USAT McClellan

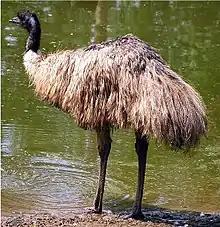
Australian exports to London aboard "Port Victor" included a shipment of emus

A couple of voyages to London reported on in 1895 give an idea of the kind of exports produced in Australia at the time. In a June 1895 voyage, "Port Victor" sailed with 73 "specially selected bullocks", although 17 died before reaching their destination. Upon arrival in Britain, it was decided to slaughter the animals as the ship had made a port of call at Malta during its voyage. The carcasses yielded an average of 122 stone each (976 lb), which was sold wholesale at between 3s. 2d. and 3s. 4d. per stone. The cargo on this trip also included a number of emus, although the reason for their export is not disclosed. In November, "Port Victor" sailed from Melbourne for London with a cargo of 2,100 bales of wool, and 440 cases of rabbits from the Hamilton Preserving Factory.